Ray Wijewardene

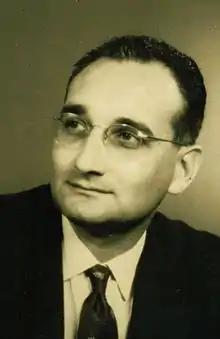
Ray Wijewardene (Early 20s)

Deshamanya Philip Revatha Wijewardene, better known as Ray Wijewardene, (Sinhala:පිලිප් රෙවත විජයවර්ධන) (20 August 1924 - 18 August 2010) was a Sri Lankan engineer, aviator, inventor, and Olympic athlete. He was an expert on tropical agriculture and natural resource management, subjects that he created a logical system to study. He invented devices to assist small farmers in developing countries.